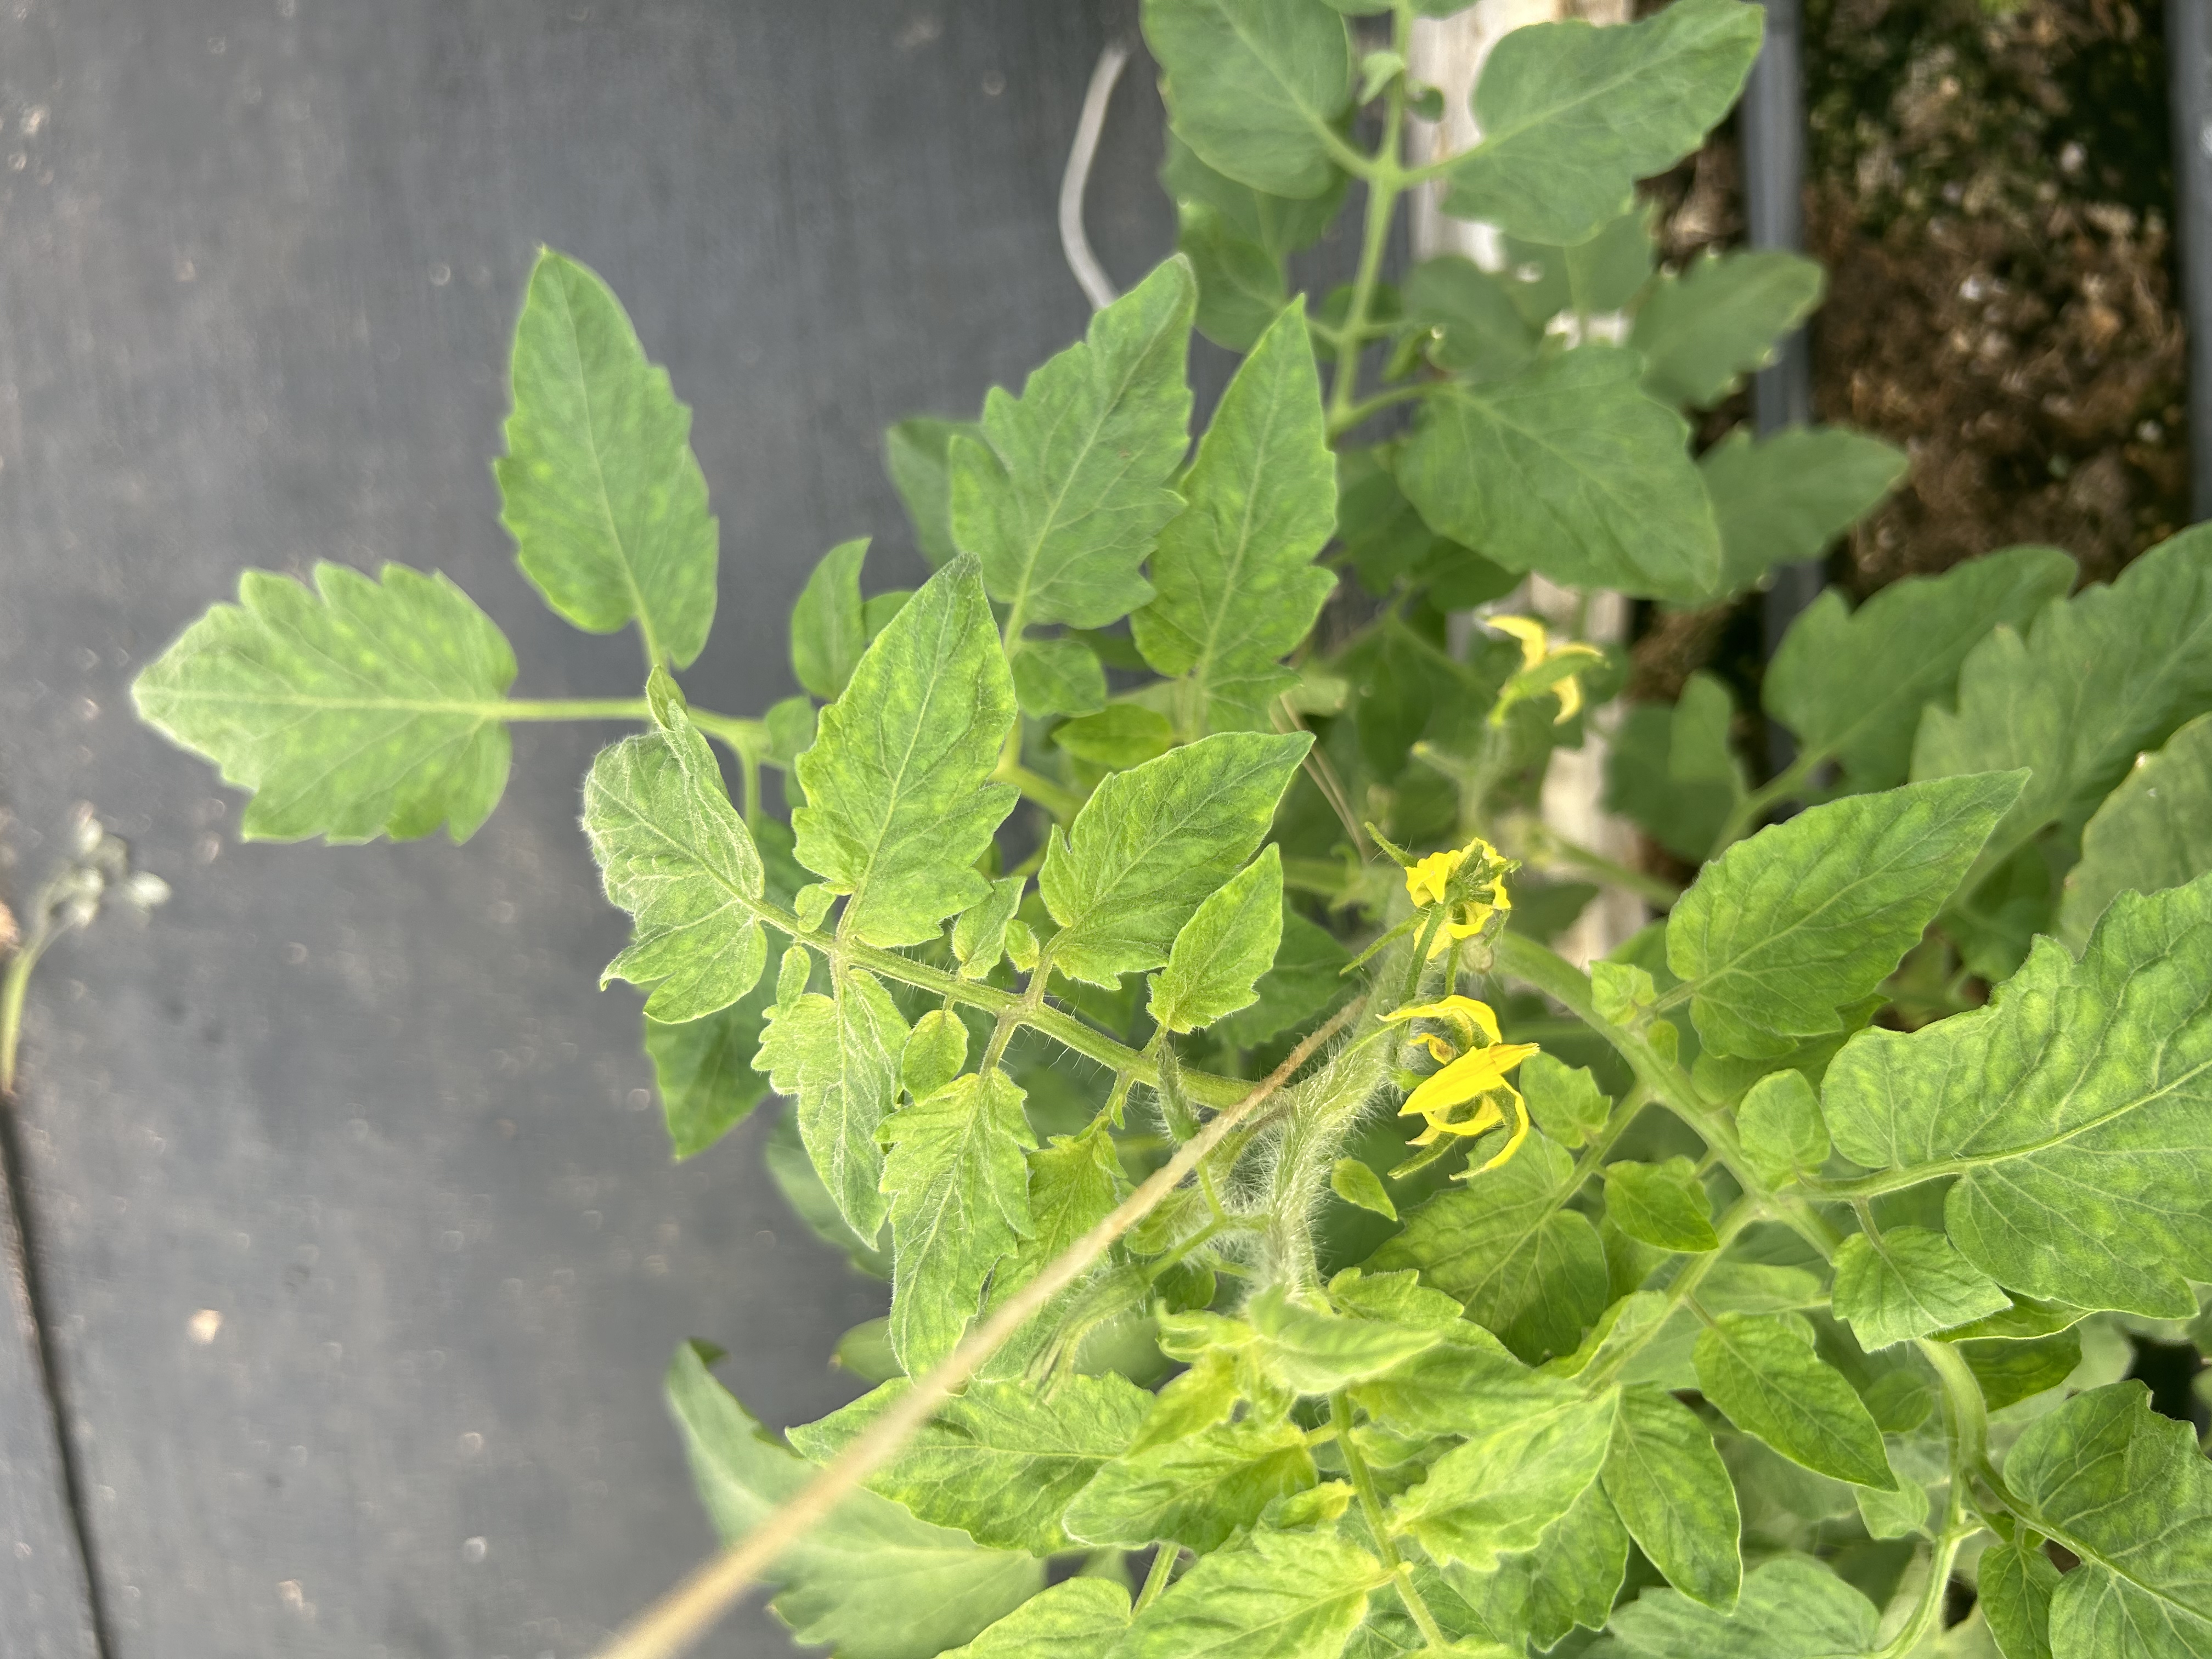
Disease: Viral